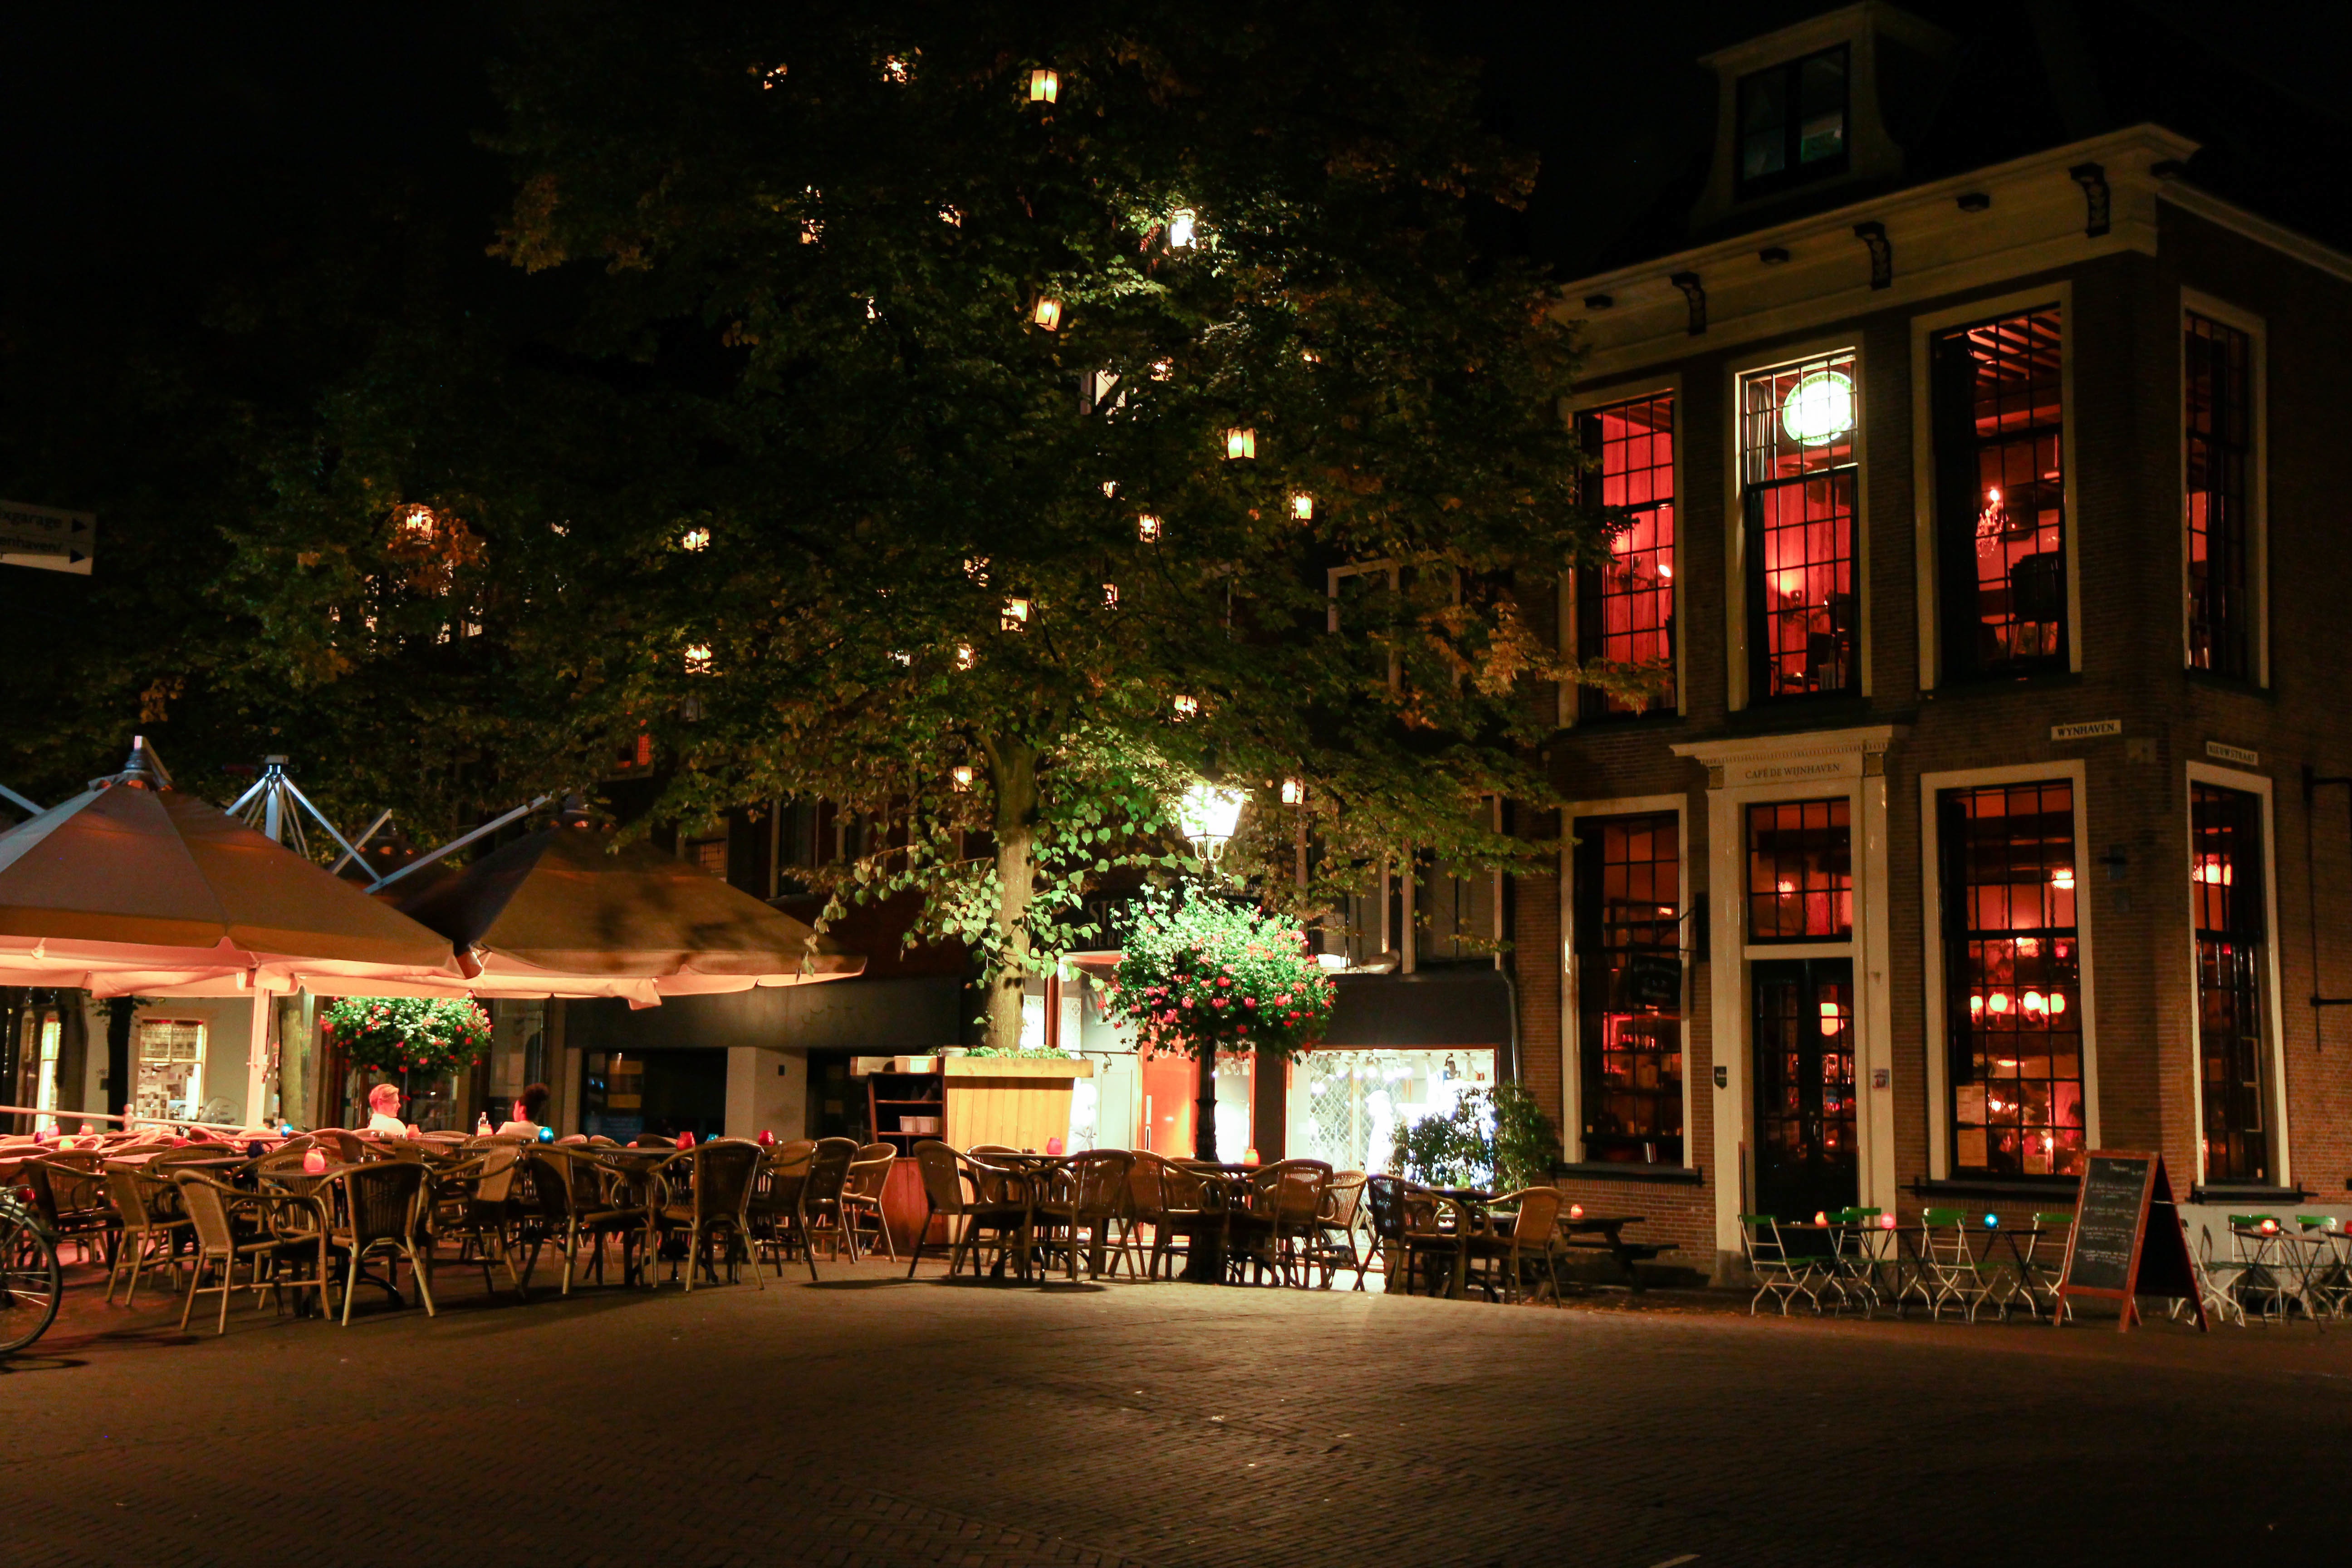
night, town, restaurant, downtown, evening, christmas, lighting, christmas decoration, christmas lights